Women in Judaism

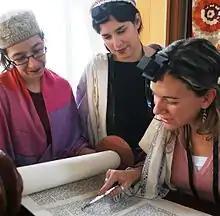
Rabot - Torah

Although the position of Conservative Judaism toward women originally differed little from the Orthodox position, it later minimized legal and ritual differences between men and women. The Committee on Jewish Law and Standards (CJLS) of the Rabbinical Assembly issued decisions and responsa on this topic. These provide for women's active participation in areas such as: